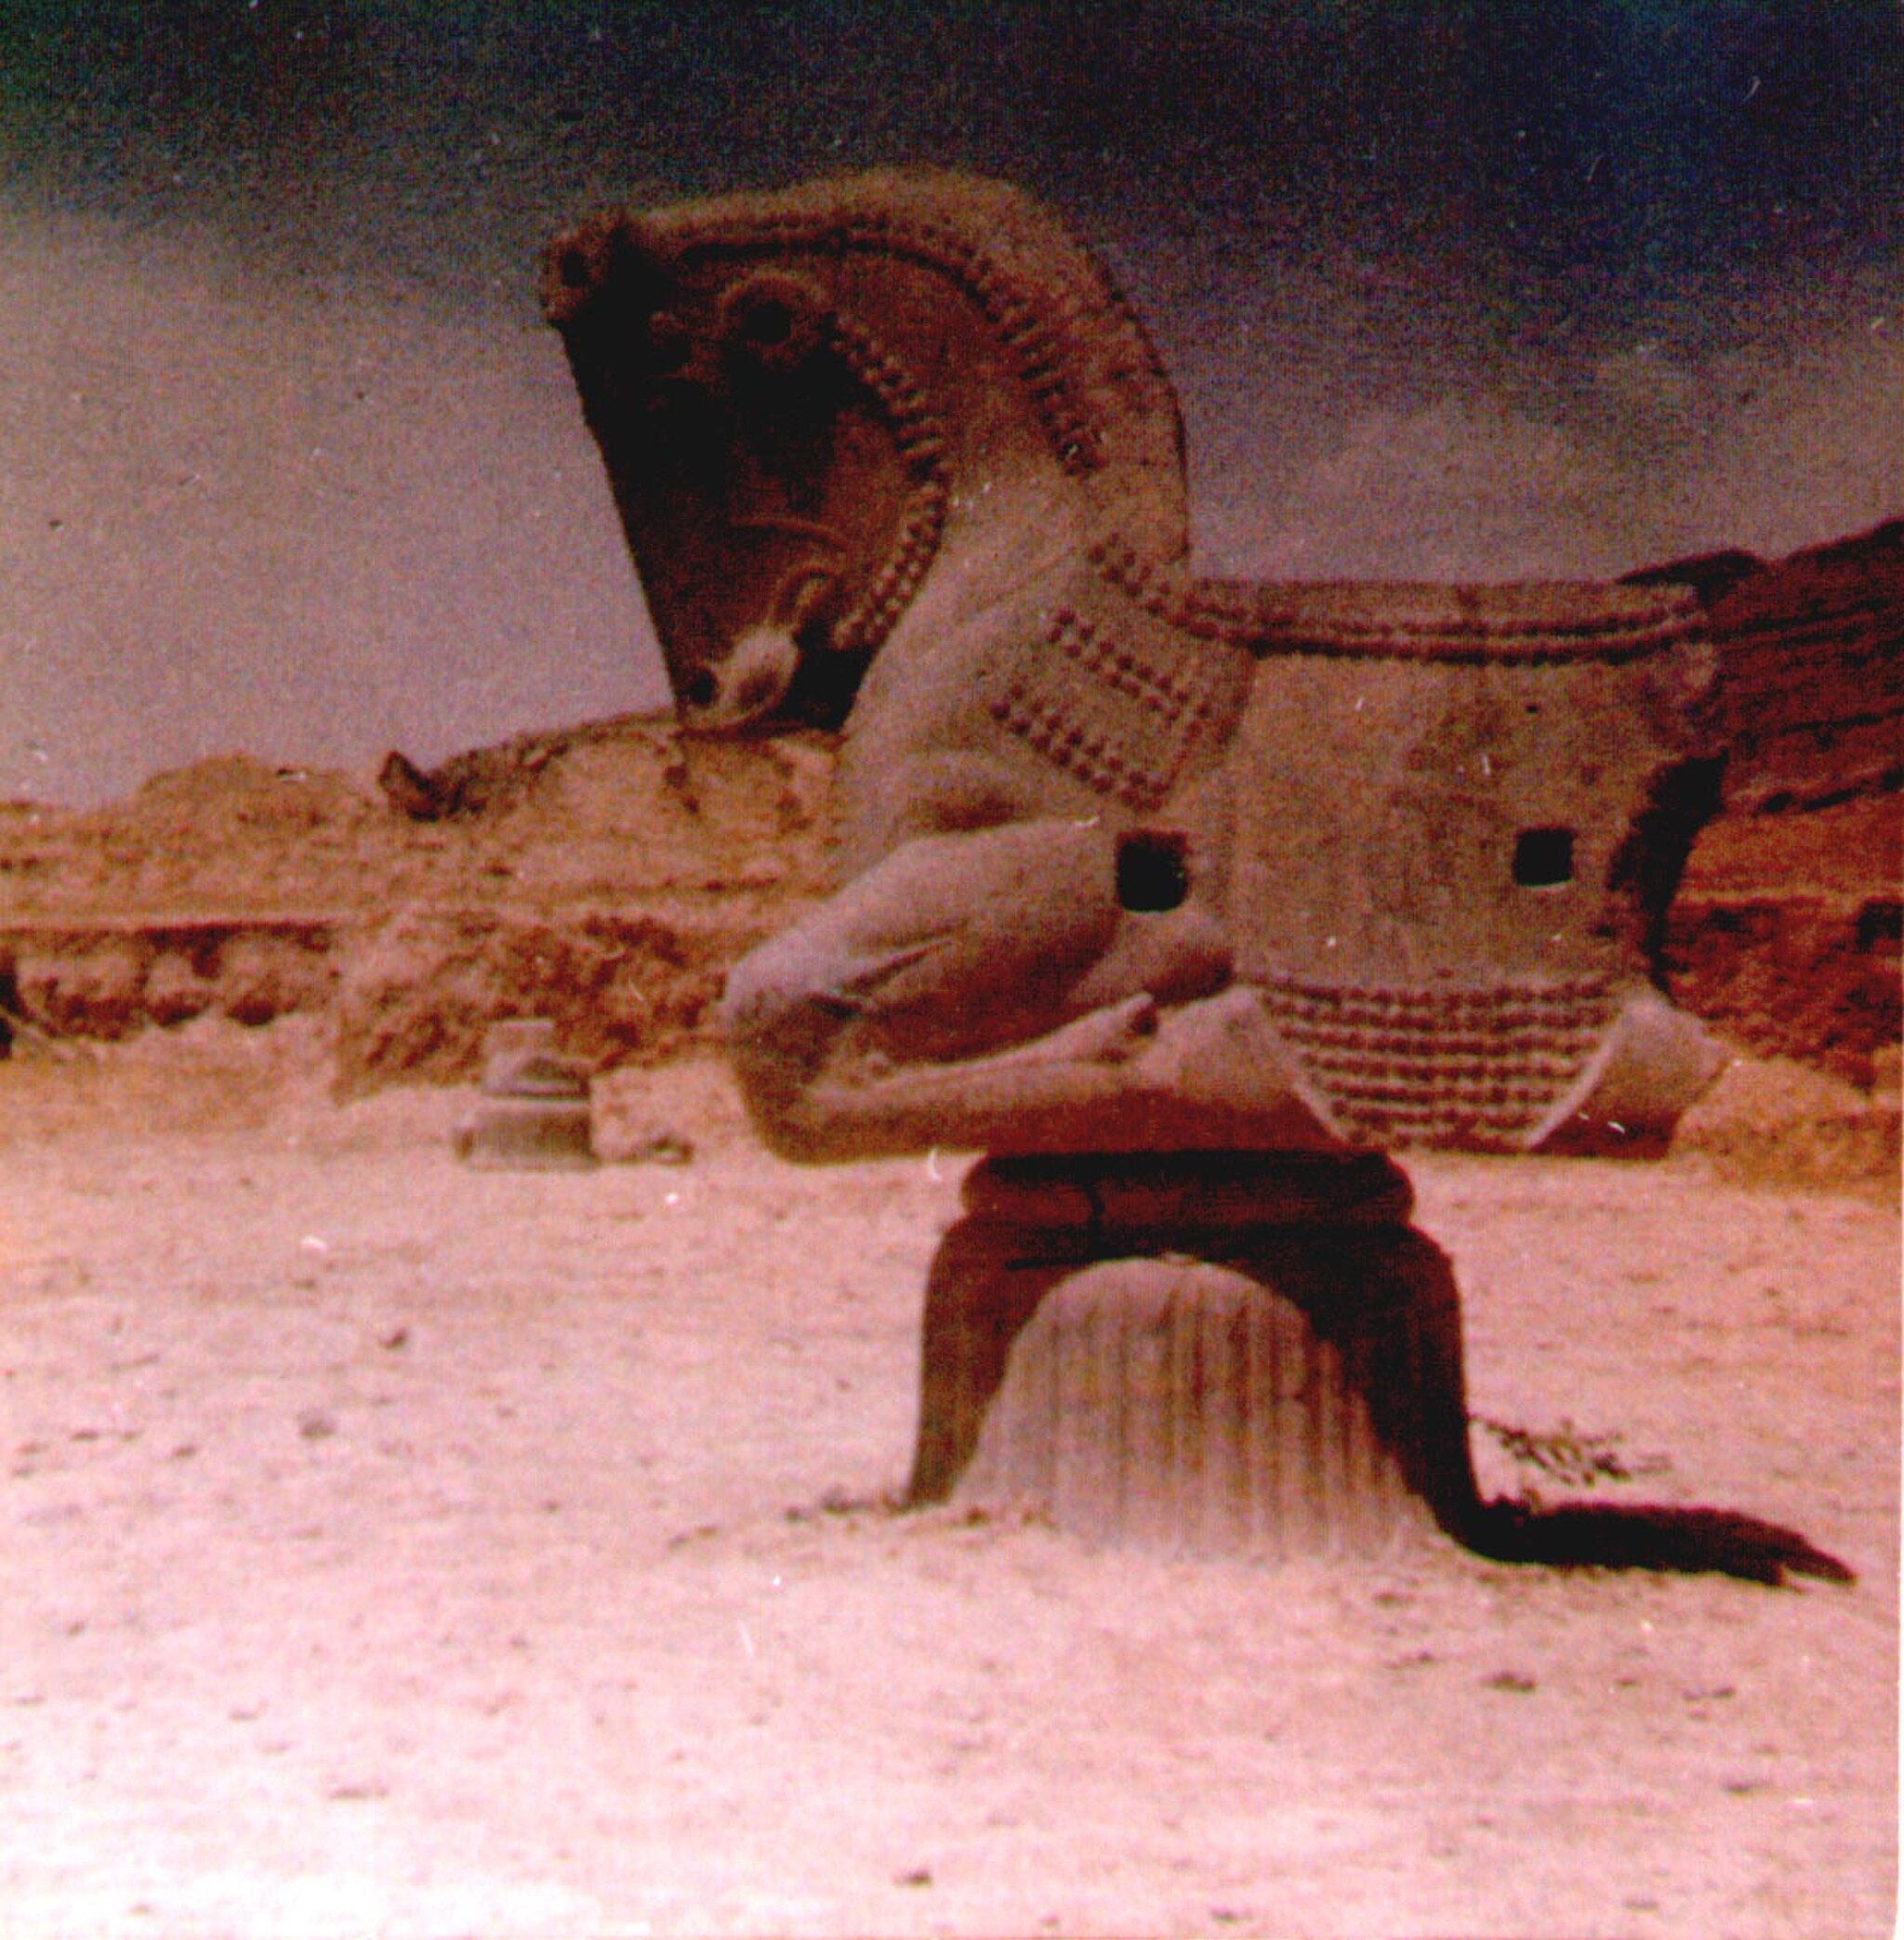
Title: Persepolis, Pferd
Description: bei Esfag´han
Date: 1968-01-02
Categories: CC-Zero, Self-published work, Bull capitals in Persepolis, Persepolis in the 1960s